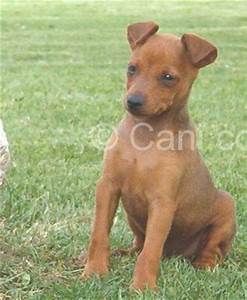
Label: dog